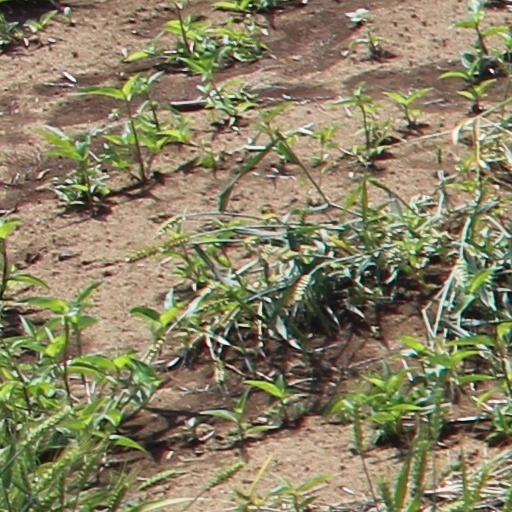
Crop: wheat